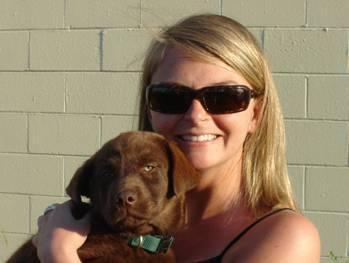
dog